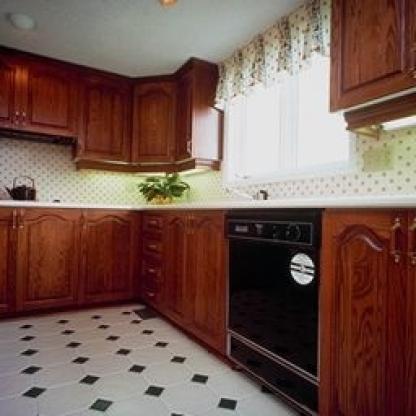
Scene: Indoor